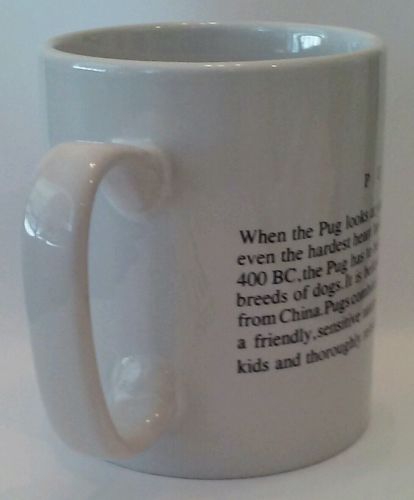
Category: mug